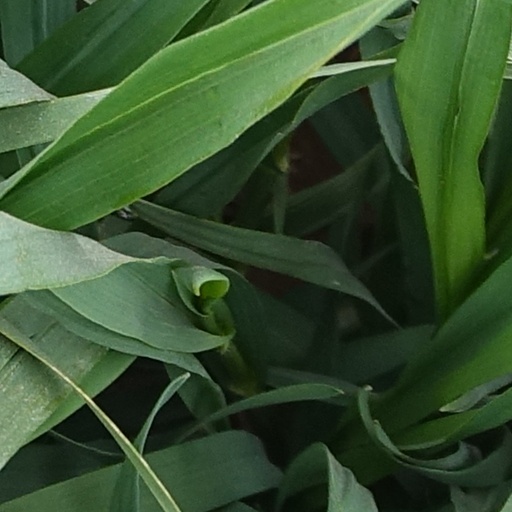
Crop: wheat